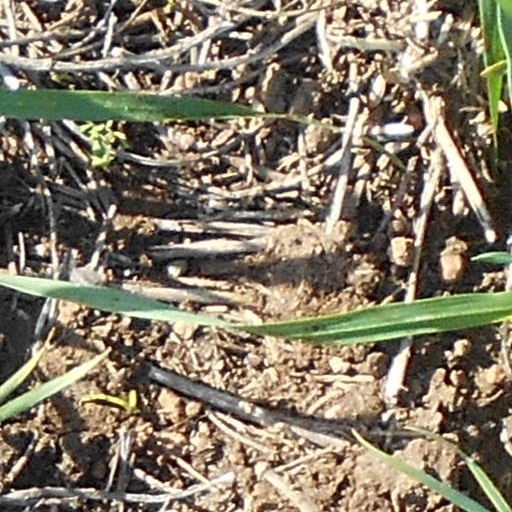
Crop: wheat